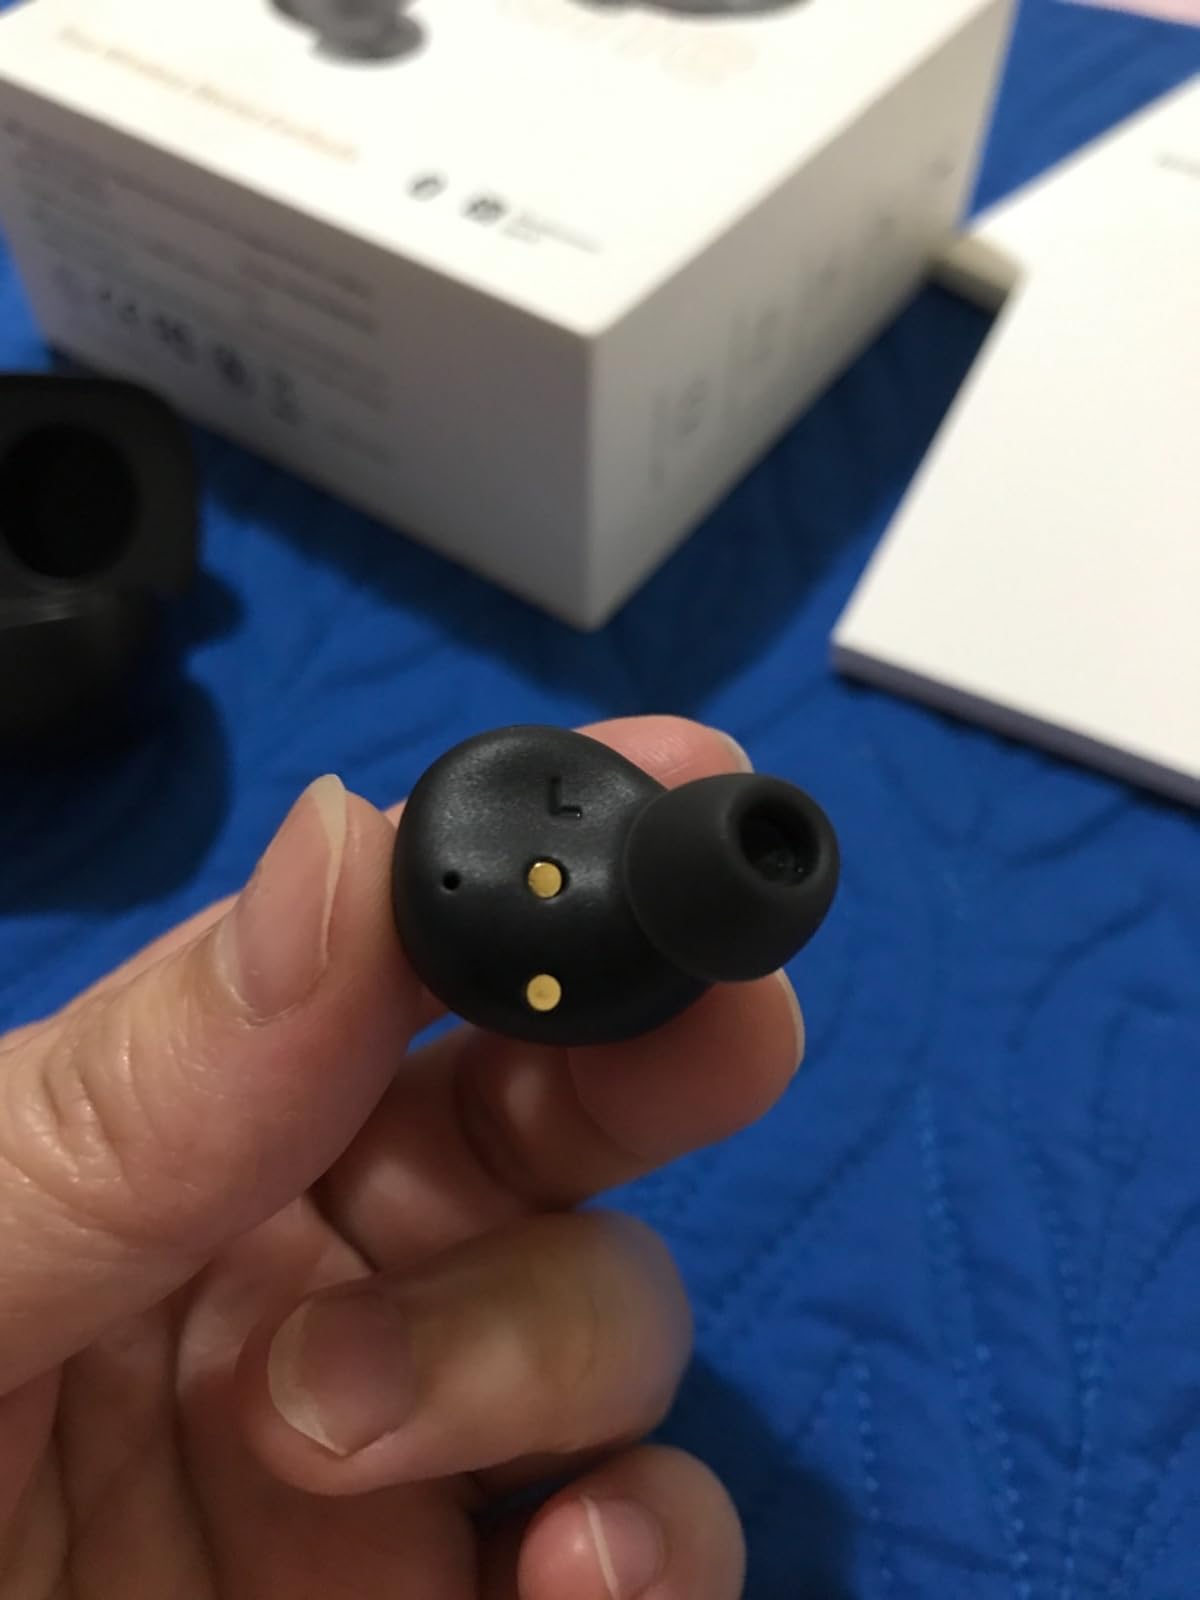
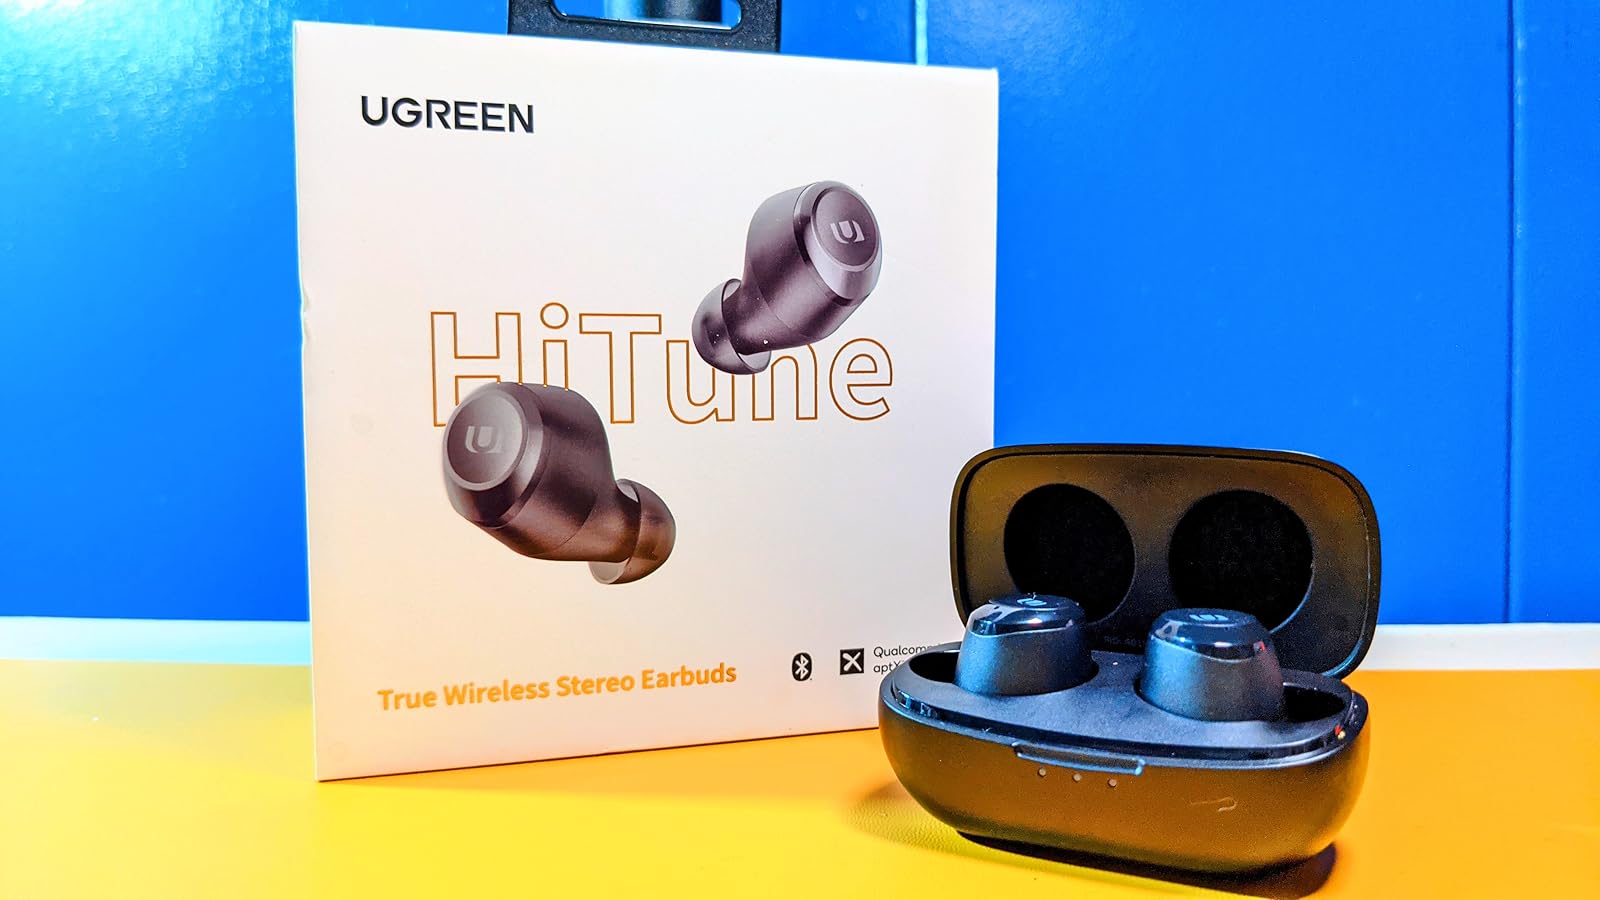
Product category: earbuds
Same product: yes